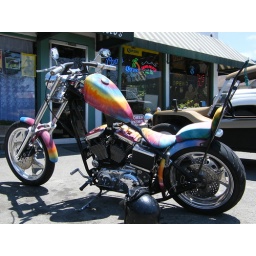
A bike we spotted in Garberville during the weekend of the Redwood Run...